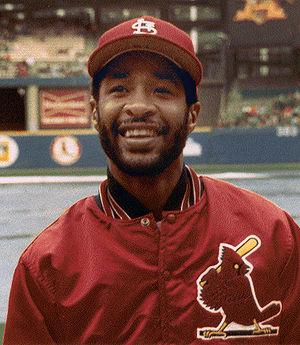
Le titre de joueur par excellence de la Série de championnat est une récompense annuelle remise par les deux ligues composant la Ligue majeure de baseball.
Osborne Earl Smith est un ancien joueur américain de baseball qui a joué avec les Padres de San Diego et les Cardinals de Saint-Louis. Surnommé The Wizard, une référence au magicien d'Oz et un jeu de mots avec son prénom, il fut élu au Temple de la renommée du baseball en 2002, sa première année d'éligibilité.
Les Cardinals de Saint-Louis sont une franchise de baseball de la Ligue majeure de baseball située à Saint-Louis, Missouri. Ils évoluent dans la division Centrale de la Ligue nationale. Les Cardinals ont remporté la Série Mondiale à 11 reprises, la dernière fois en 2011, ce qui constitue un record pour une équipe de la Ligue nationale. Seuls les Yankees de New York de la Ligue américaine comptent plus de titres que les Cardinals en séries mondiales. Les Cardinals ont remporté la Ligue nationale à 19 reprises, la dernière fois en 2013.
La Série de championnat de la Ligue nationale de baseball 1985 était la série finale de la Ligue nationale de baseball, dont l'issue a déterminé le représentant de cette ligue à la Série mondiale 1985, la grande finale des Ligues majeures.